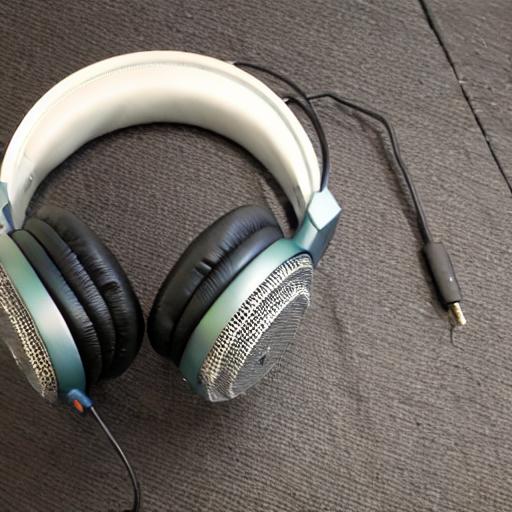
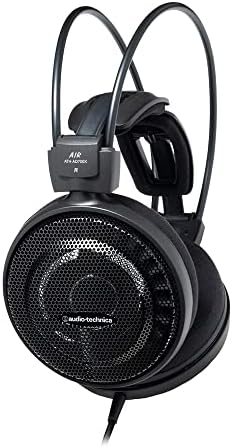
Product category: headphones
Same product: no